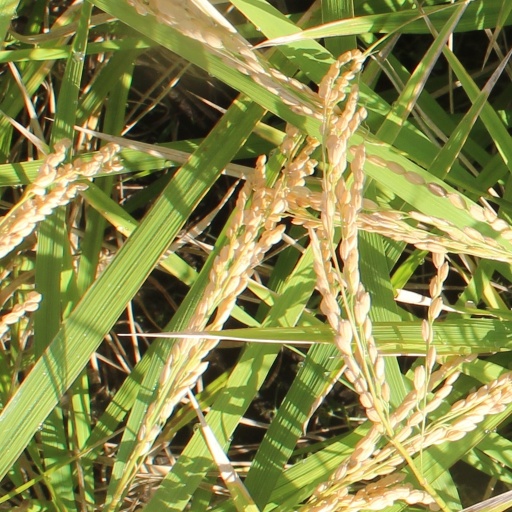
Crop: rice